Will Durant

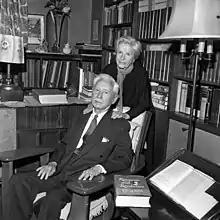
Ariel and Will Durant in the library of their home in Los Angeles, 1967

While Durant's work was well received by popular audiences, its academic reception was more critical. Classics scholar Moses Finley criticised Durant's "The Life of Greece" on a number of grounds, including the book's racial essentialism and support for the great man theory of history.